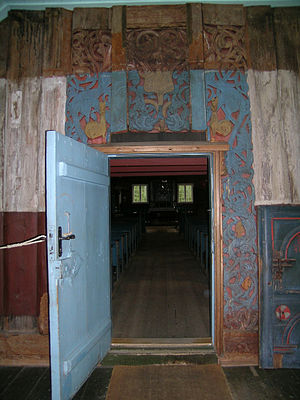
Dørtærskel
Dør med dørtærskel i Flesbergs kyrka.
Dørtærsklen er et lavt trin i en døråbning i hele dennes bredde og udgør normalt anslag for underkanten af døren.